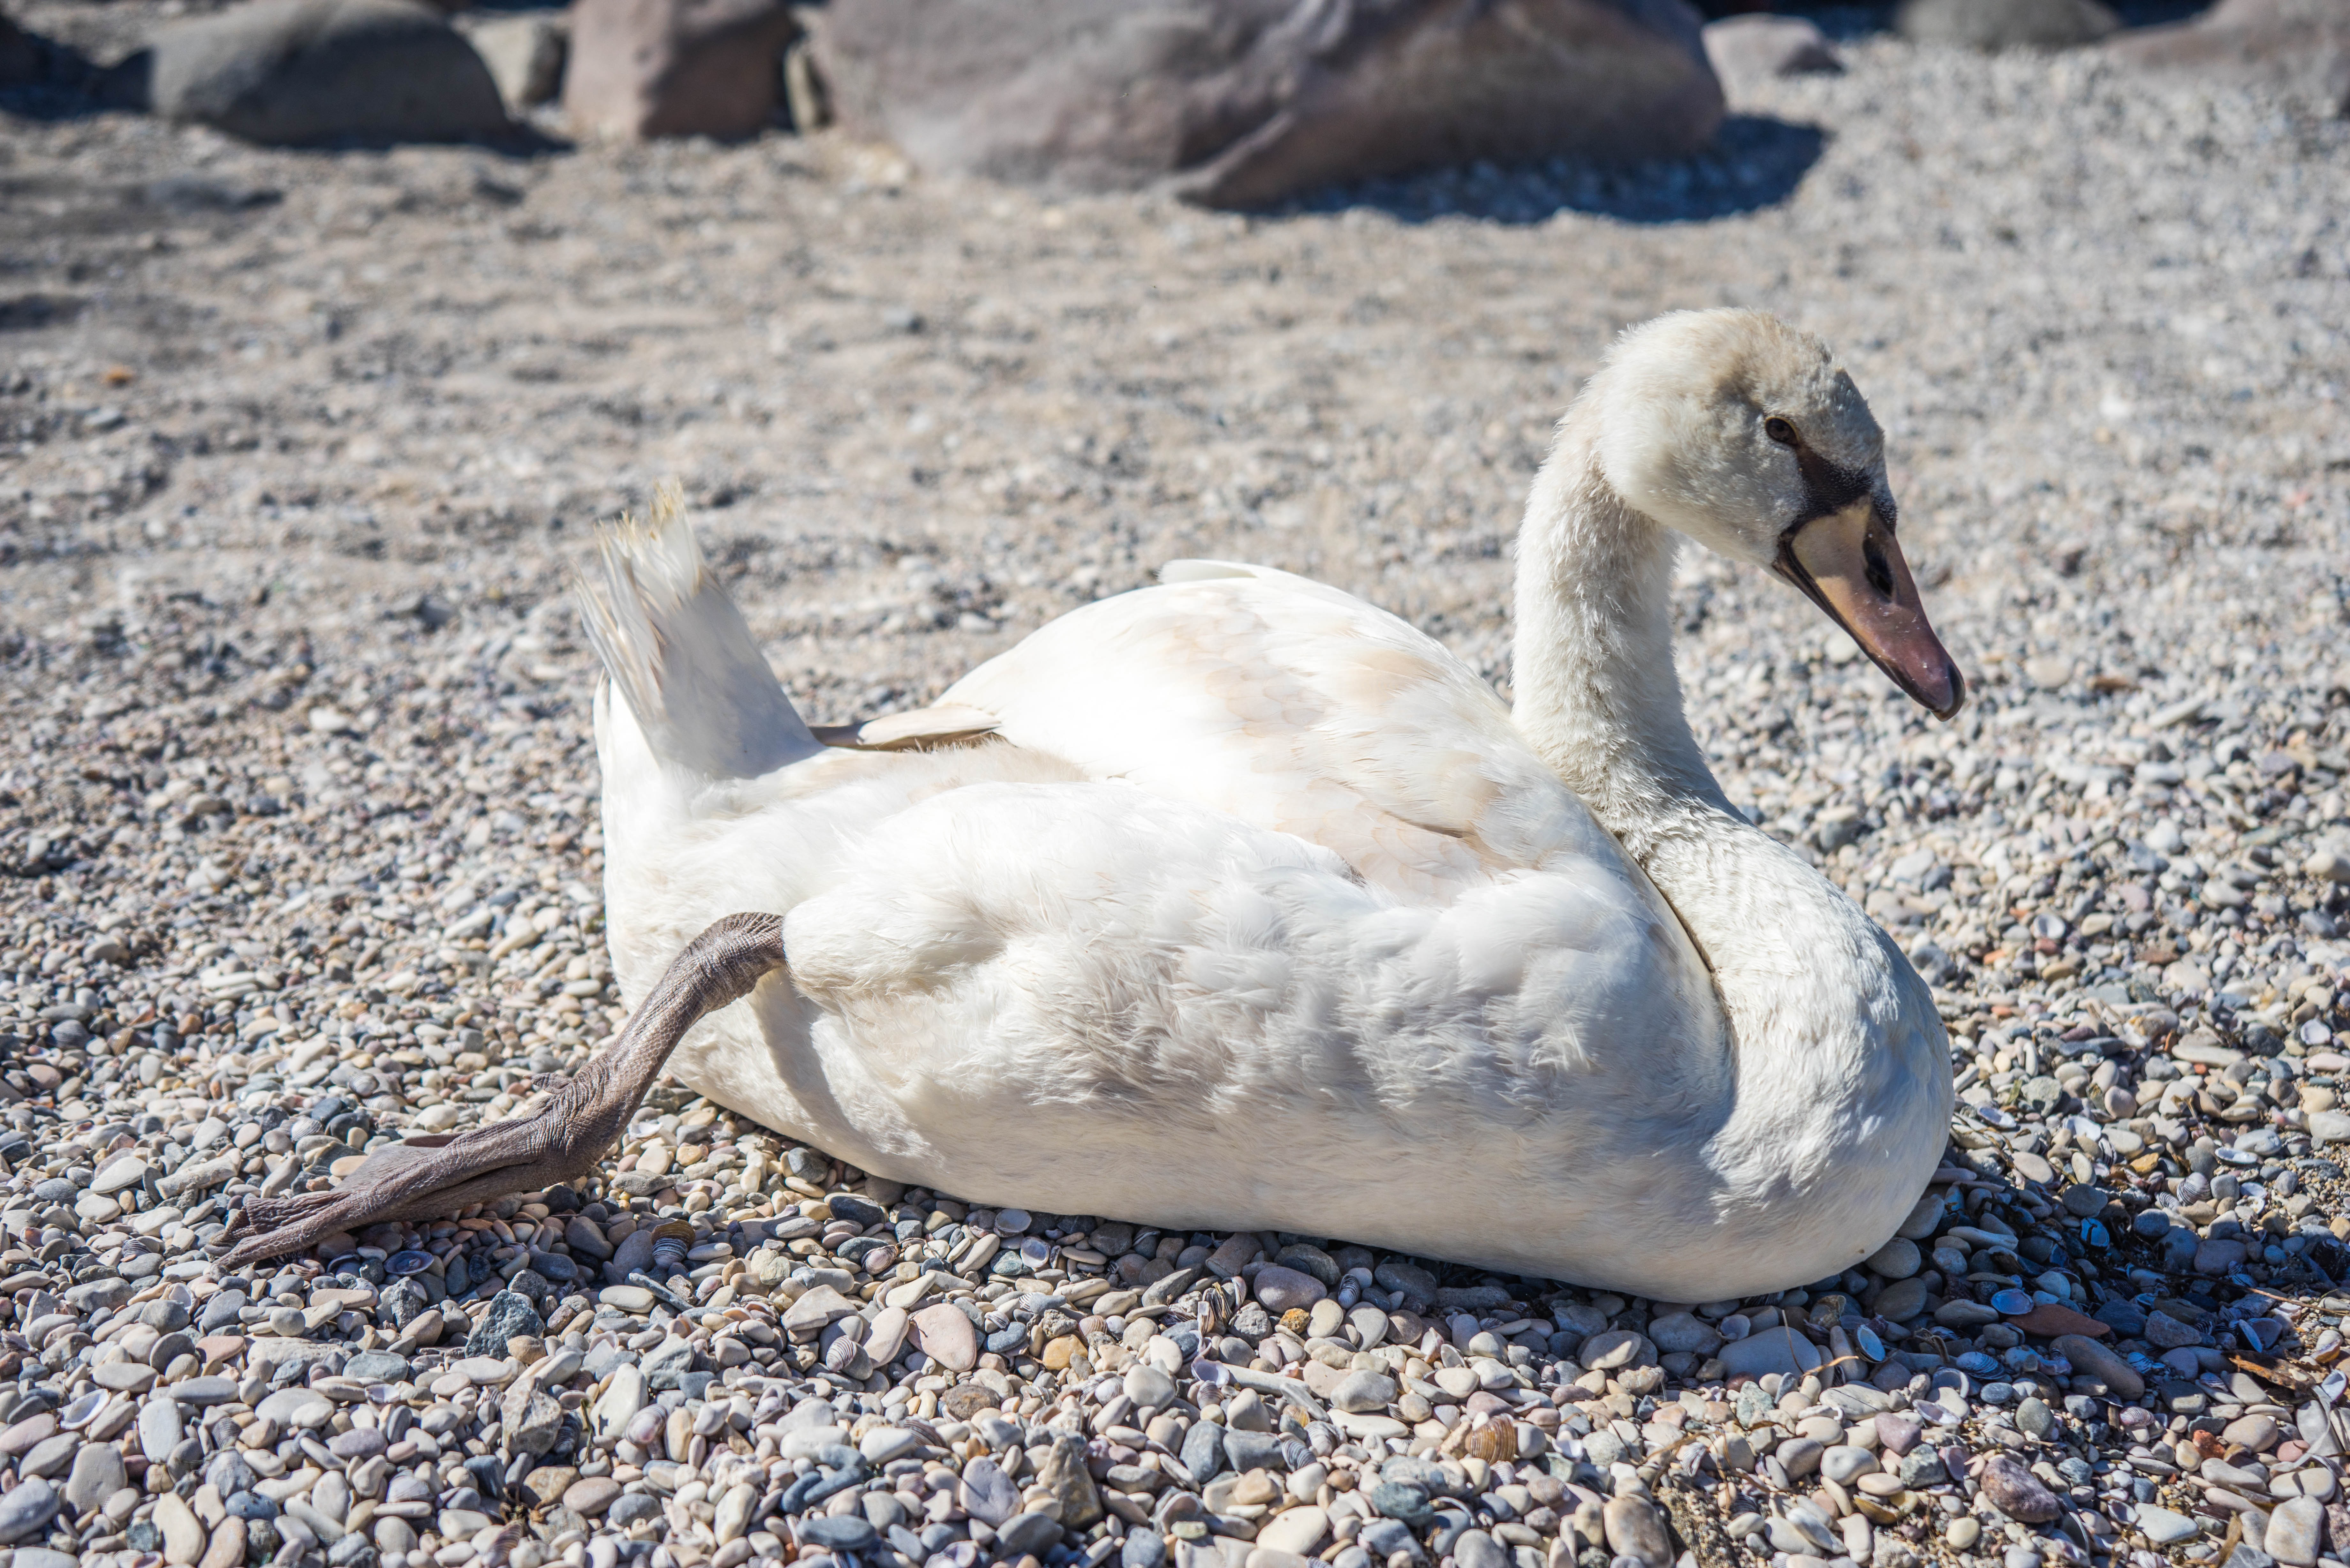
beach, nature, outdoor, wilderness, bird, white, animal, summer, wildlife, beak, feather, fauna, majestic, swan, goose, vertebrate, waterfowl, water bird, lake garda, ducks geese and swans